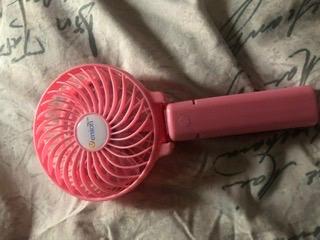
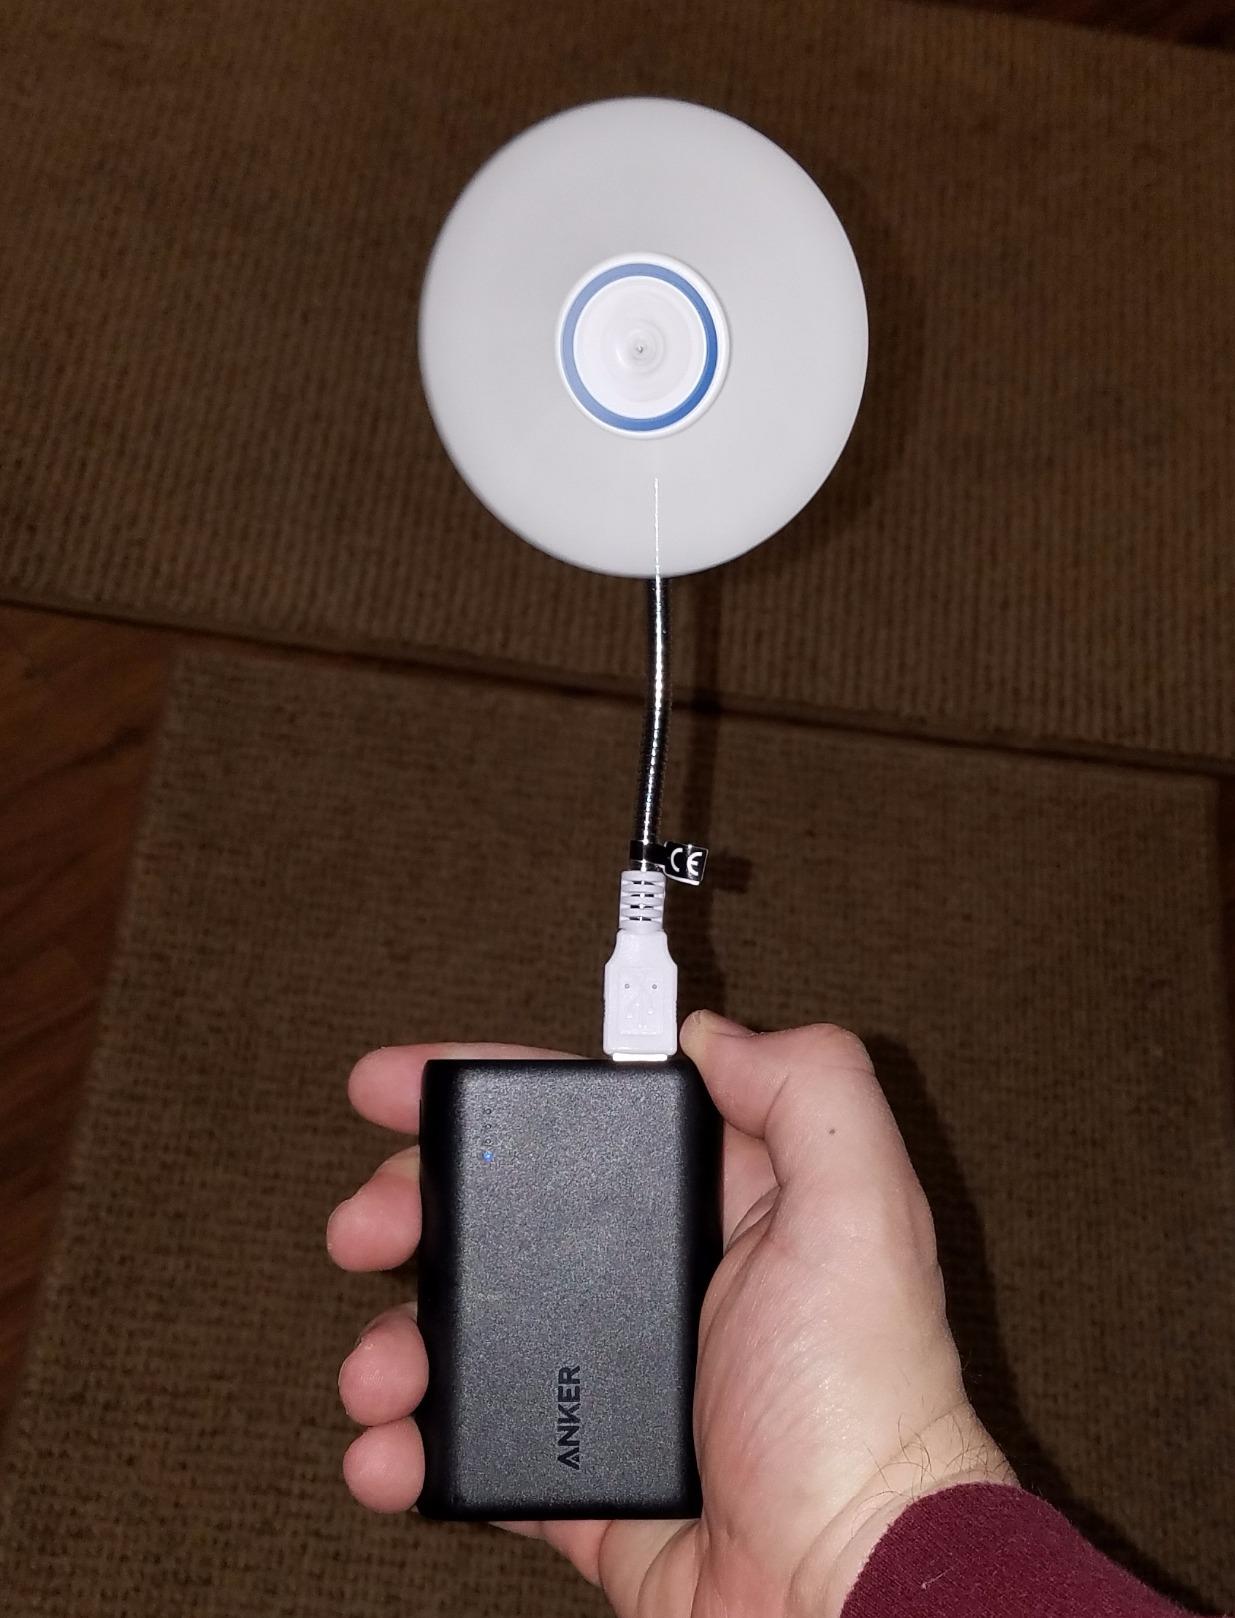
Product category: fan
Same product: no